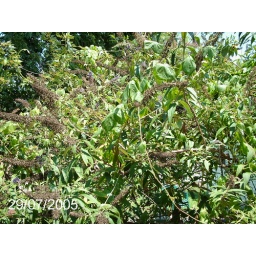
Black Knight butterfly tree in back yard